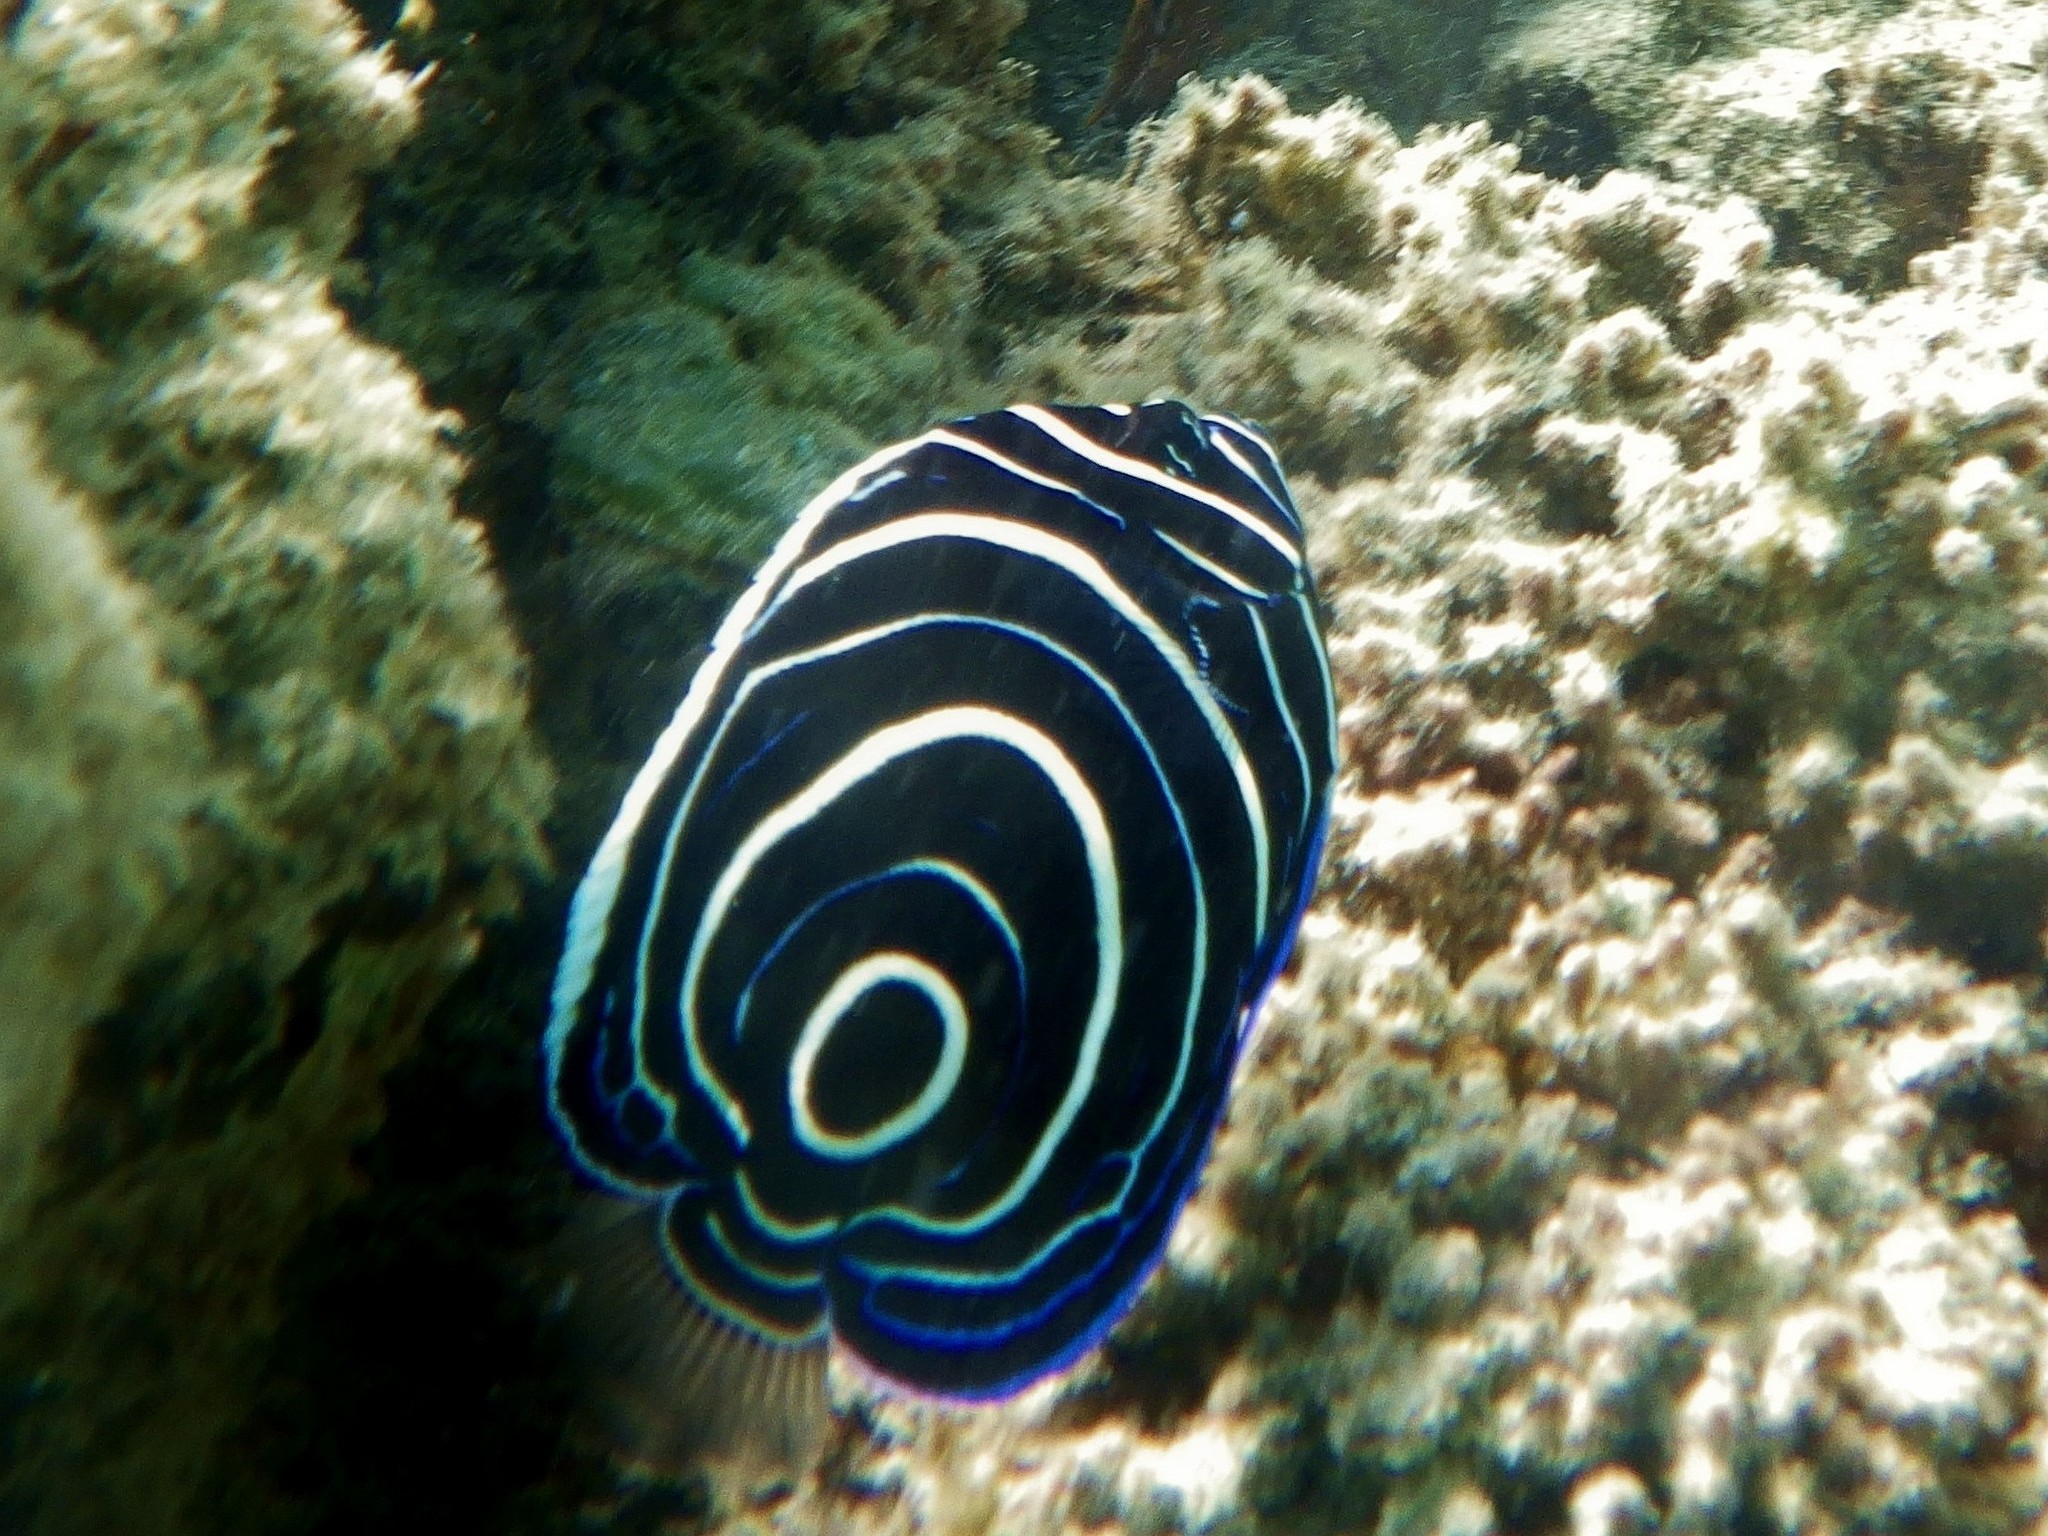
Pomacanthus imperator (Emperor Angelfish)